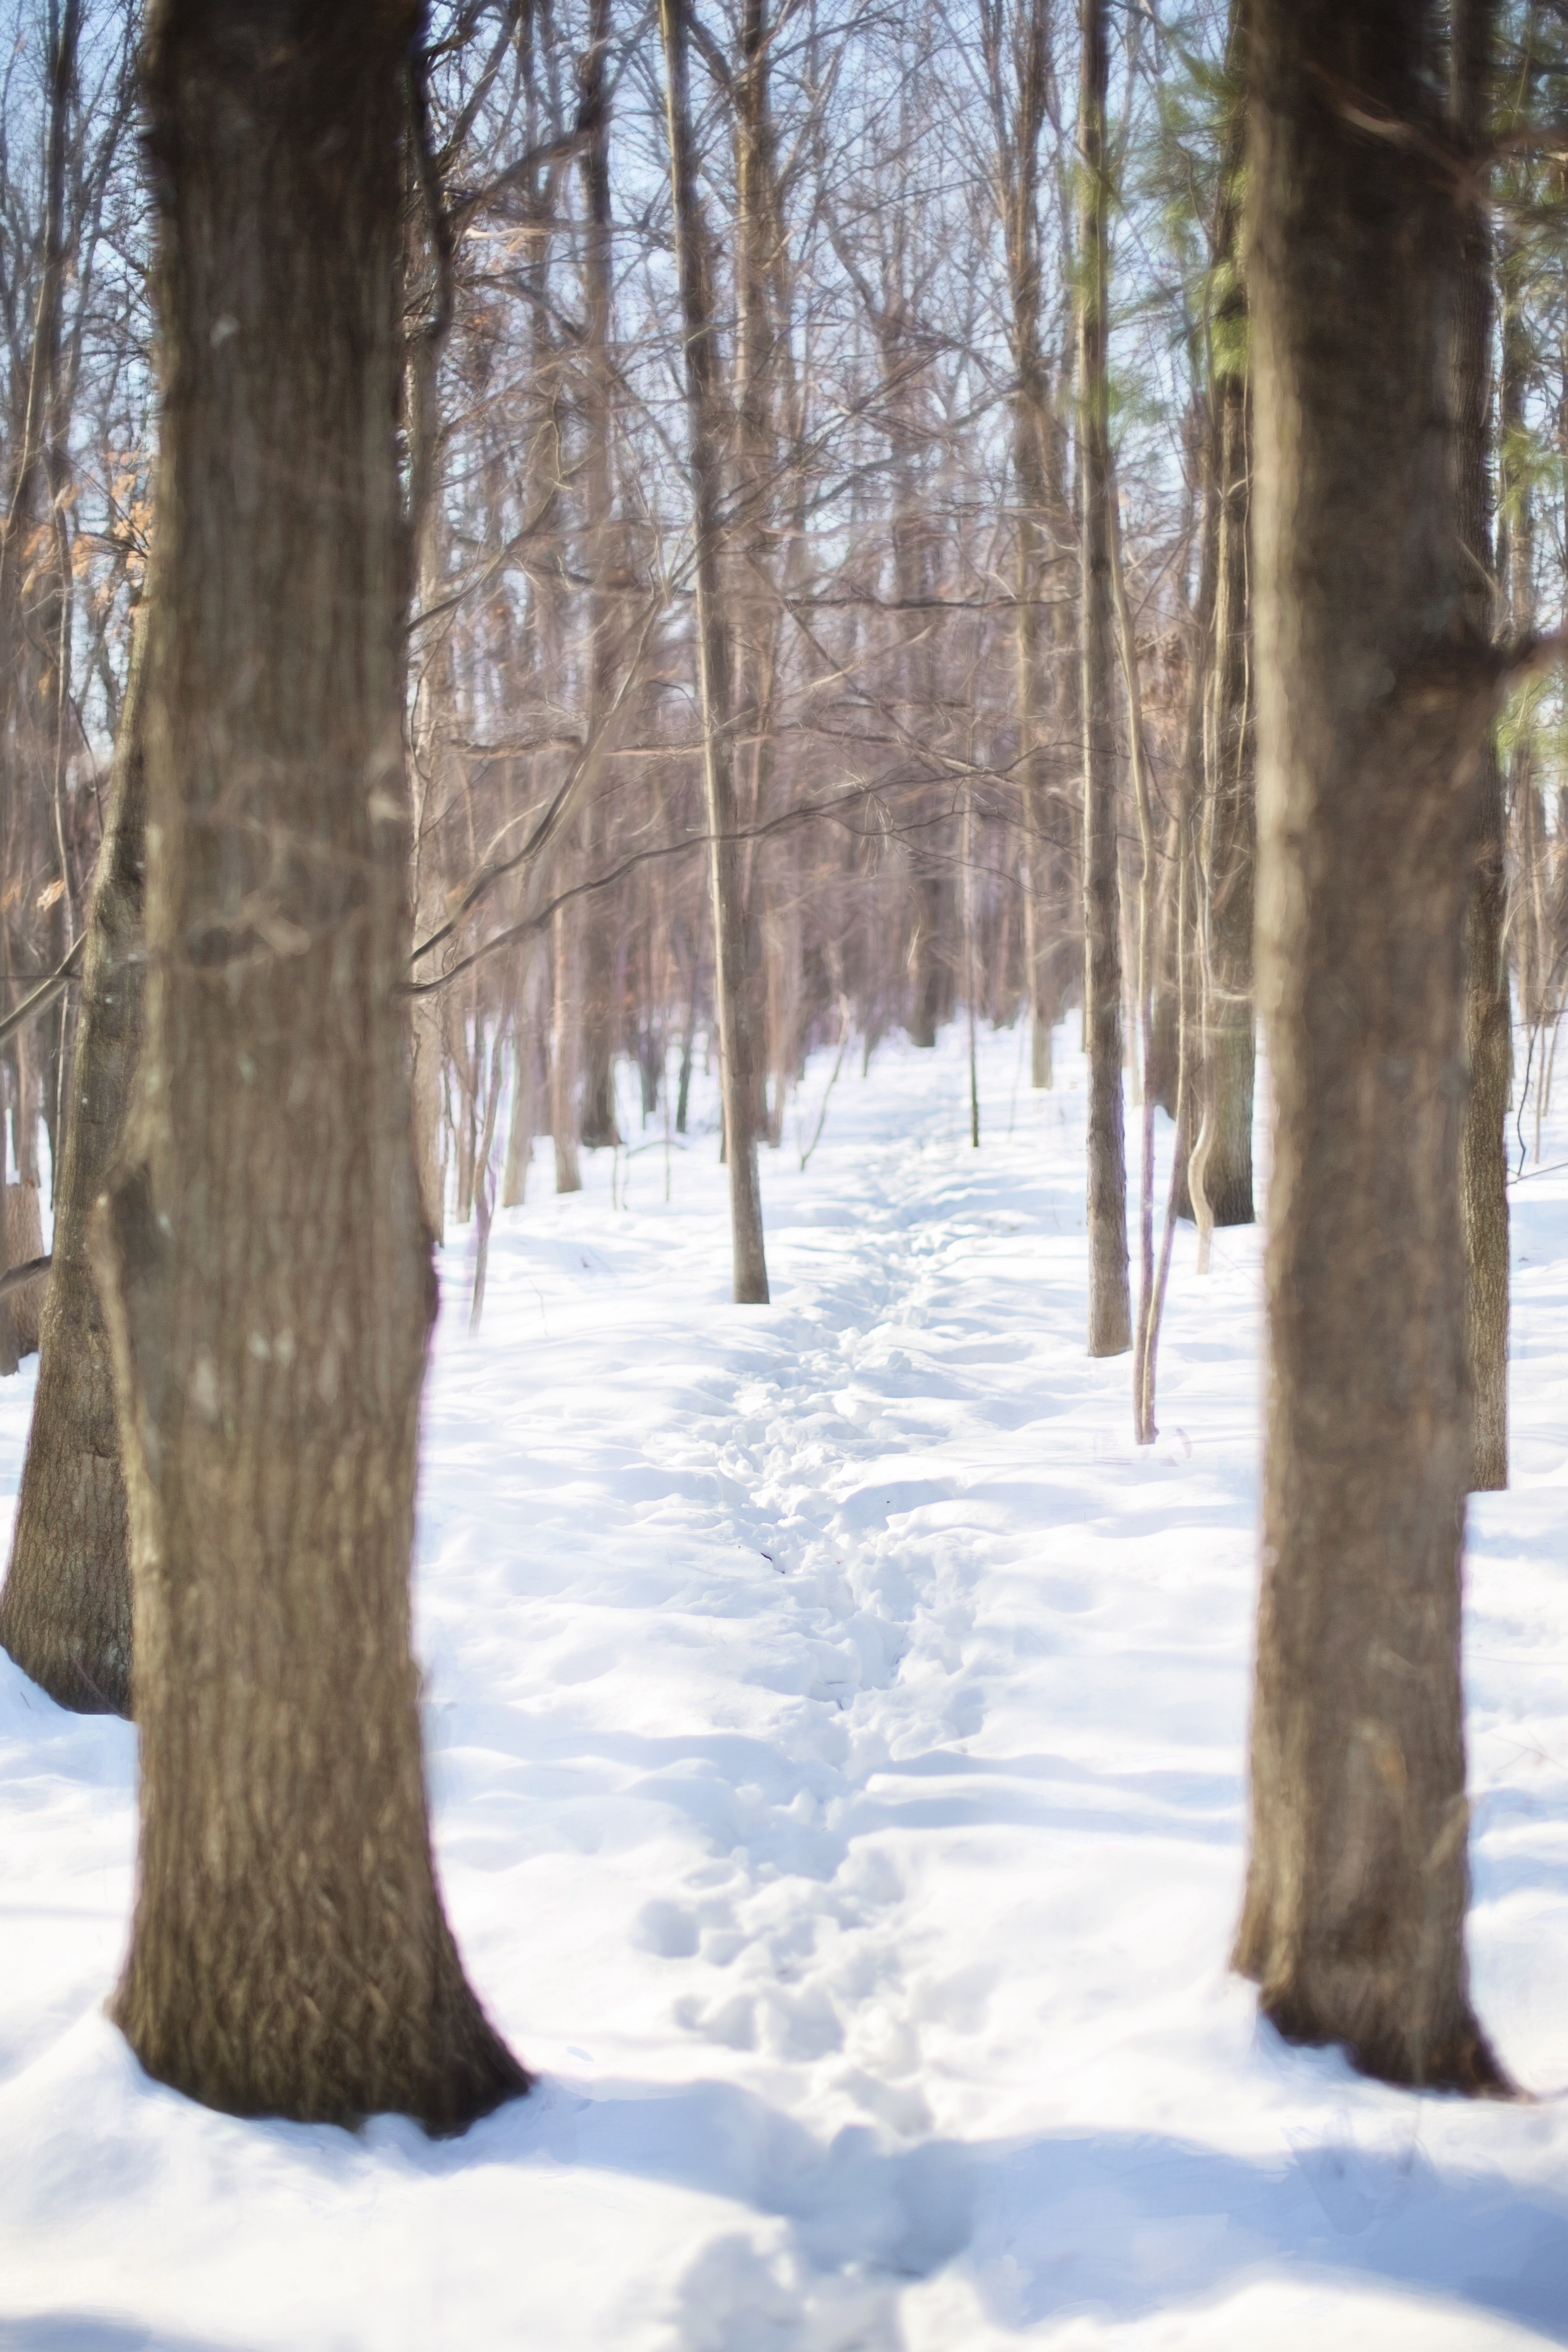
tree, nature, forest, branch, snow, winter, plant, wood, hiking, weather, season, woods, woodland, habitat, freezing, natural environment, woody plant, trail through snow